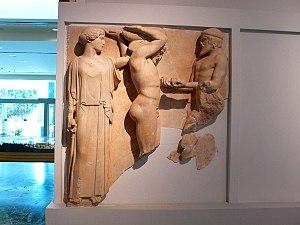
Les frontons et métopes du temple de Zeus à Olympie, en style sévère, sont exposés au musée archéologique d'Olympie. Ils comprennent un ensemble de statues provenant du sanctuaire dédié à Zeus en Olympie.
Le musée archéologique d'Olympie est un des principaux musées de Grèce. Il dépend du ministère grec de la culture et est dirigé par Georgia Xatzi. Il fut le premier musée créé hors de la capitale. Il abrite les découvertes faites sur l'Altis, le site d'Olympie : des objets allant de la Préhistoire à l'époque romaine voire jusqu'aux VIᵉ – VIIᵉ siècles. Ses pièces maîtresses sont l’Hermès portant Dionysos enfant de Praxitèle, les frontons du temple de Zeus, la « Victoire de Paionios » ainsi que la coupe ayant appartenu à Phidias. L'ampleur de sa collection de bronzes antiques en fait la plus importante du monde.